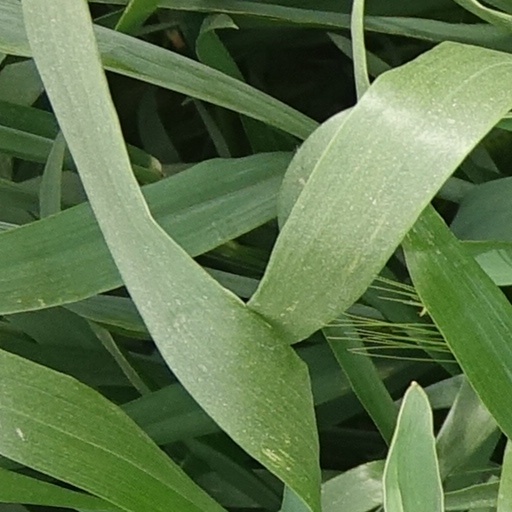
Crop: wheat